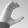
ASL letter: C